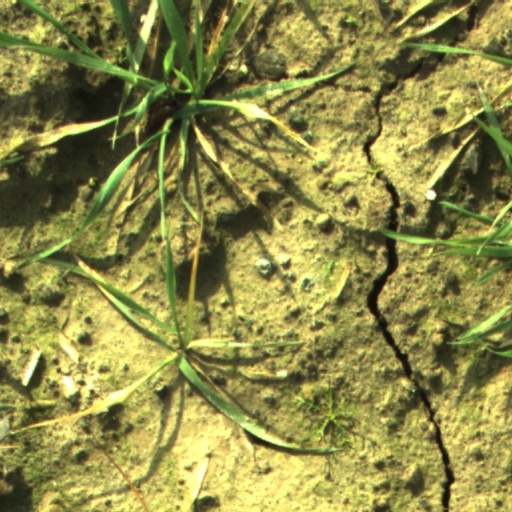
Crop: wheat